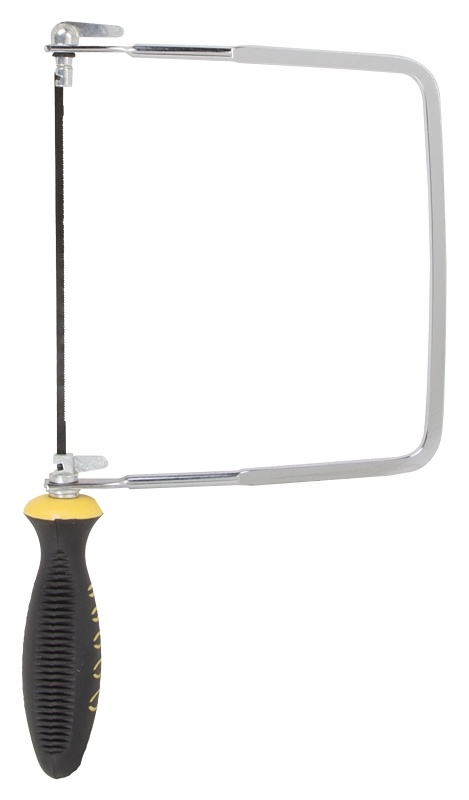
Vulcan YU-4330 Coping Saw, 6 in L Blade, 24 TPI: 3pcs 19 TPI: 1pc 15 TPI: 1pc TPI, High Carbon Steel Blade
SAW COPING ERGO HANDLE 6IN
Brand: Vulcan
Category: Hardware > Tools > Saws > Hand Saws > Coping Saws